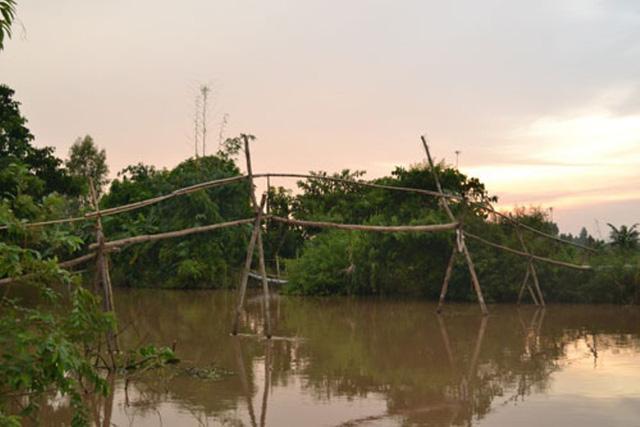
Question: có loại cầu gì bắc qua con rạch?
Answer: chiếc cầu khỉ